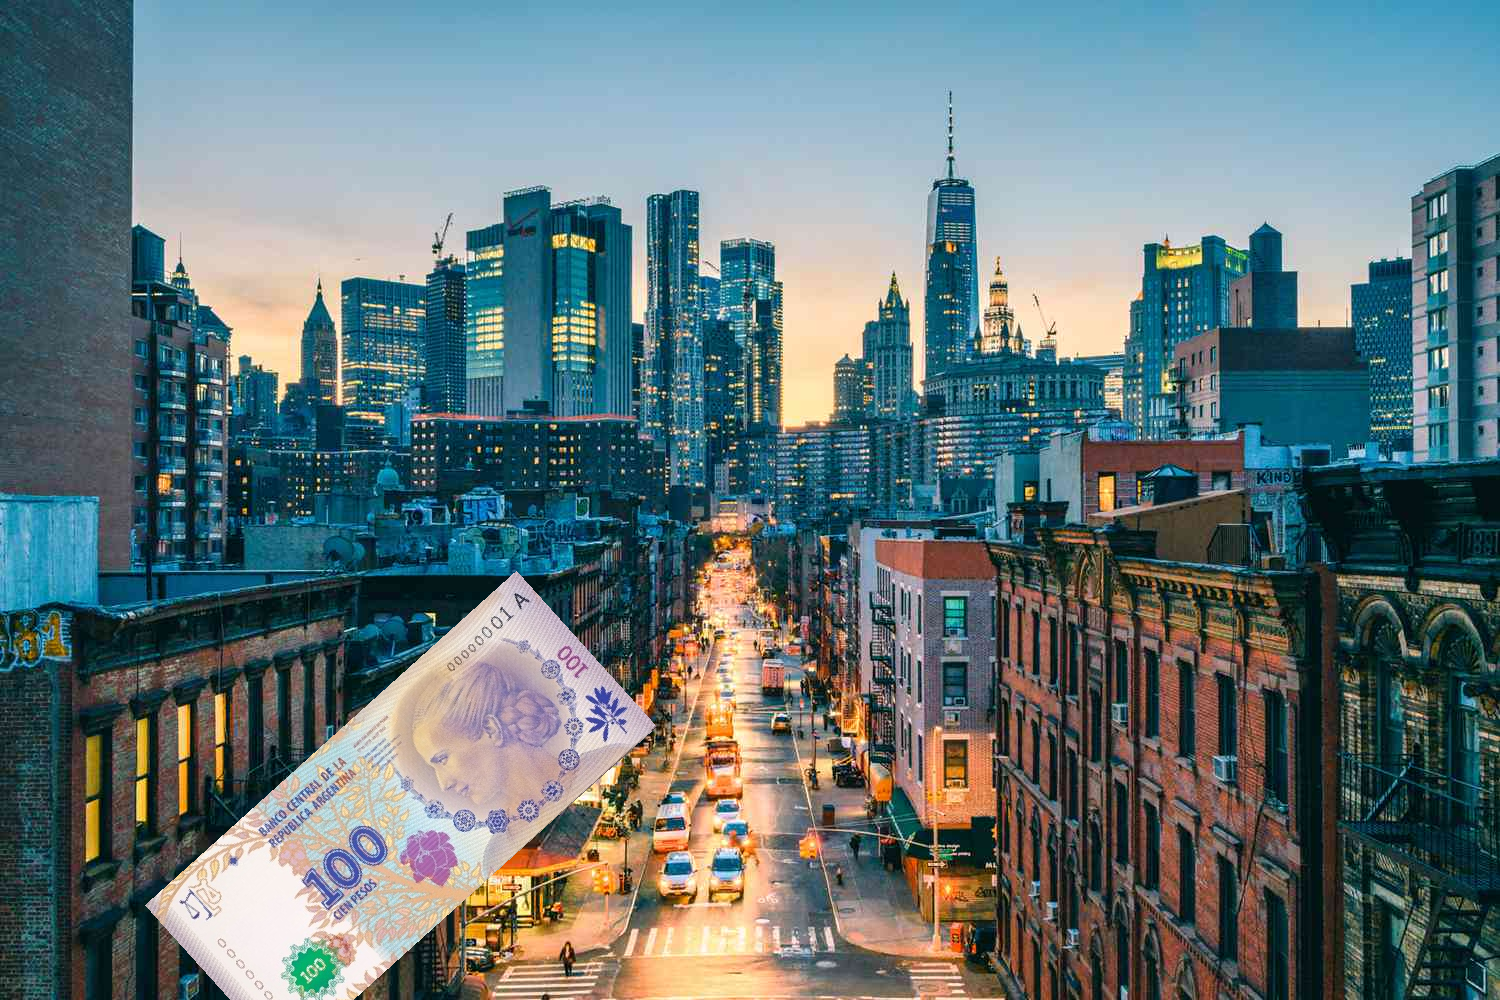
Denominación: 100